Hilderaldo Bellini

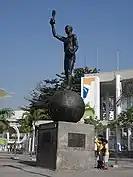
Statue of Bellini at the entrance of Maracanã

He was honored with a statue at the entrance of the Maracanã stadium, which depicts him lifting the 1958 World Cup trophy. At the end of his international career from 1957 to 1966 with Brazil he earned a total of 51 caps being the captain during the 1958 FIFA World Cup in Sweden.